Ottomar Anschütz

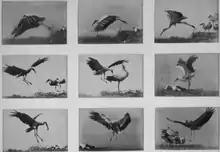
Anschütz's images of white storks ("Ciconia ciconia"), taken in 1884

Anschütz made his first instantaneous photographs in 1881. He developed his portable camera that allowed shutter speeds as short as 1/1000 of a second in 1882. He made a name for himself with sharp photographs of imperial military demonstrations in Breslau in 1882 and gained more fame with pictures of flying white storks ("Ciconia ciconia") in 1884 — the first photographs of birds in the wild. He organized exhibitions of his work at the Berlin Kriegsakademie and the Düsseldorf Kunsthalle. In 1885, Anschütz started working on chronophotography, leading to very successful exhibitions of motion pictures with his Electrotachyscope from 1887 onward (see below). Anschütz made pictures of the firing of cannonballs at 76 millionths of a second with a shutter that he patented on 11 November 1888 as the Brennebenen-Verschluß, marketed in cameras by C.P. Goerz & Co for almost 30 years. Anschütz designs at least three different camera models for the company in collaboration with Carl Paul Goerz.